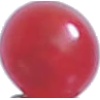
Label: redcurrant